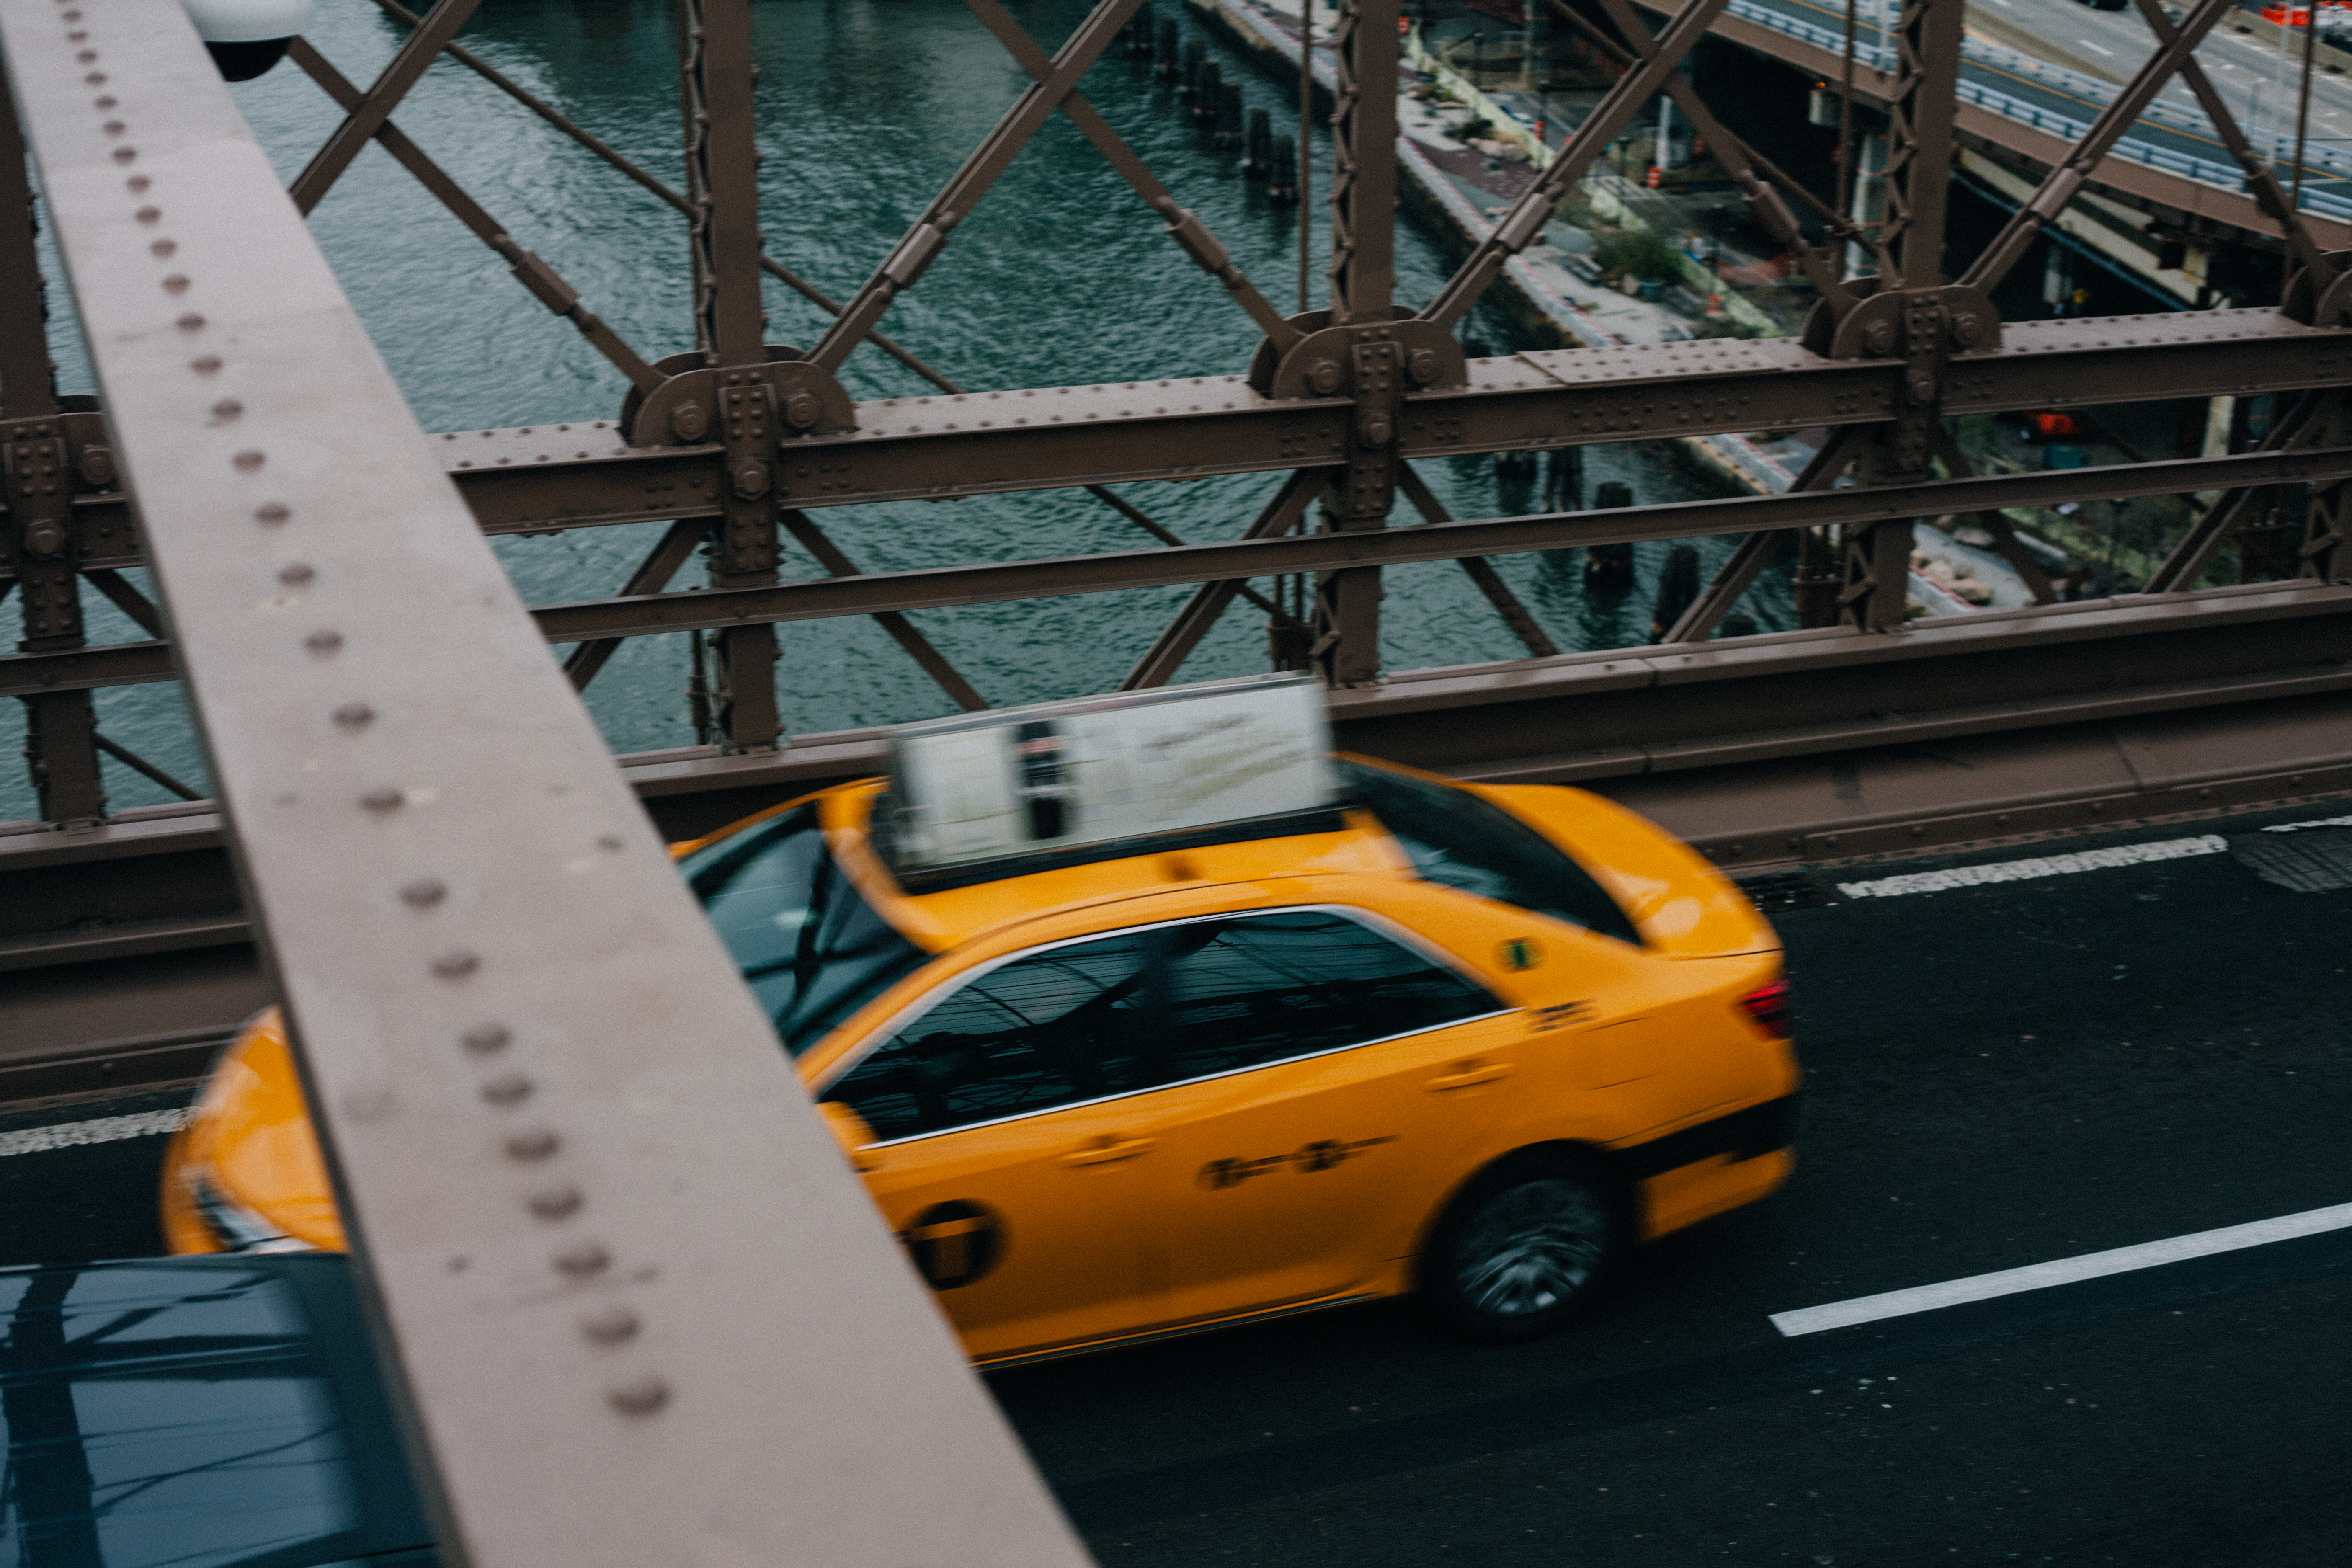
car, taxi, cab, transportation, transport, vehicle, yellow, public transport, motor vehicle, yellow cab, urban area